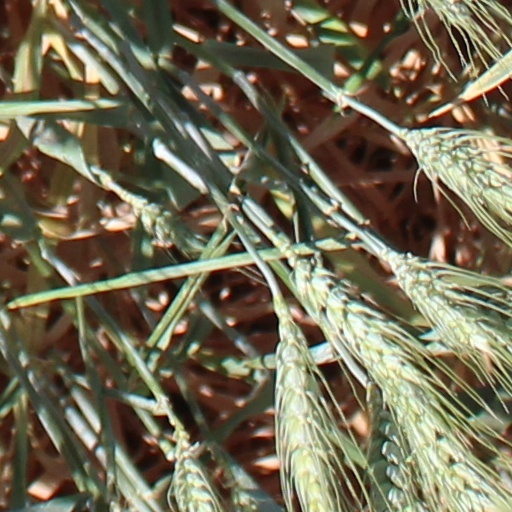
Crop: wheat